Jerez de la Frontera

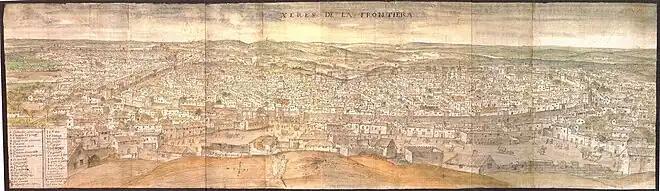
Jerez in the 1560s, by Anton van den Wyngaerde, as seen from the North–East.

Historically, a Jewish community existed in Jerez until the 1492 expulsion of the Jews. Today the street "Juderia", meaning Jewish quarter in Spanish, in Jerez marks where the old Jewish quarter once existed.